Get Duked!

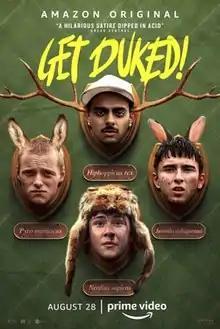
Film poster

Get Duked! (originally titled Boyz in the Wood) is a 2019 British black comedy film written and directed by Ninian Doff in his feature directorial debut, and starring Eddie Izzard. The film premiered at the 2019 South by Southwest Film Festival and was released by Amazon Studios on Amazon Prime Video on 28 August 2020.